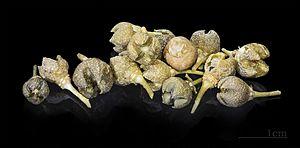
Ruta chalepensis, appelée aussi Rue de Chalep, est une espèce de plantes à fleurs de la famille des Rutaceae. Originaire d'Eurasie et d'Afrique du Nord, cette plante médicinale vivace est une espèce largement introduite ailleurs. Espèce glabre, non glanduleuse dans le haut, de 30–80 cm, ses feuilles plus larges sont composées, chacune divisées en plusieurs segments qui sont subdivisées en plus petites folioles ovales-oblongues. L'inflorescence est un racème de racèmes de fleurs composées de quatre ou cinq pétales jaune vif avec des bords frangés laminés. La grappe fructifère plus corymbiforme et moins lâche donne comme fruit des capsules parcheminées qui sont divisées en lobes pointus. La dissémination des graines est barochore.